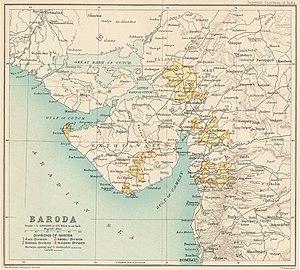
L'État de Baroda était une principauté de l'Asie méridionale. Cet ancien État princier des Indes, dont la capitale était la ville de Baroda intégra l'Union indienne en 1949 et fait partie aujourd'hui de l'état du Gujarat.